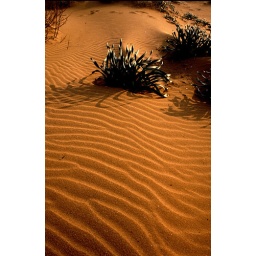
A sand dune at the bautiful Ramla il-Hamra beach in Gozo